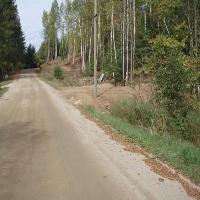
Weather: cloudy or overcast